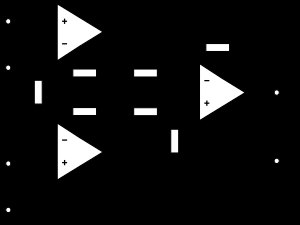
Instrumentationsforstærker / Valg af design / 3 operationsforstærker type
Typisk instrumentationsforstærker kredsløbsdiagram med 3 operationsforstærkere.
En instrumentationsforstærker er en type af differensforstærker, som er blevet udstyret med input-buffere, der eliminerer behovet for input-impedans justering og derfor gør forstærkeren bedre egnet til brug ved måling og i testudstyr. Yderligere egenskaber omfatter meget lav jævnstrøms offset, lav drift, lav støj, meget høj uimodkoblet forstærkning, meget høj common-mode rejection ratio – og meget høje input-impedanser. Instrumentationsforstærkere anvendes hvor der er brug for både korttids og langtids nøjagtighed og stabilitet af kredsløb.